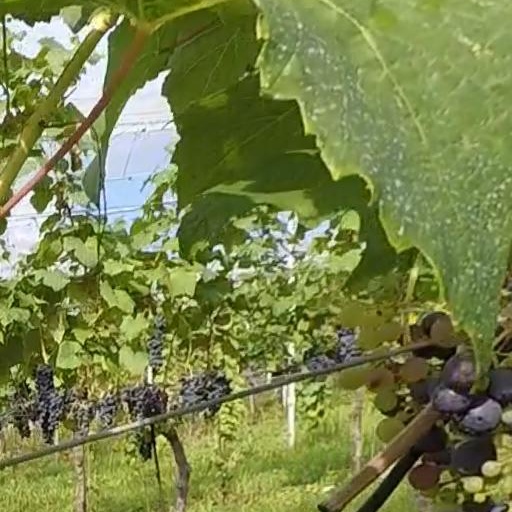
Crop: grape